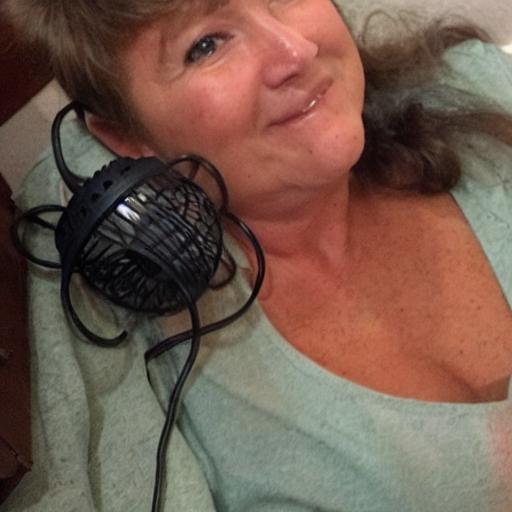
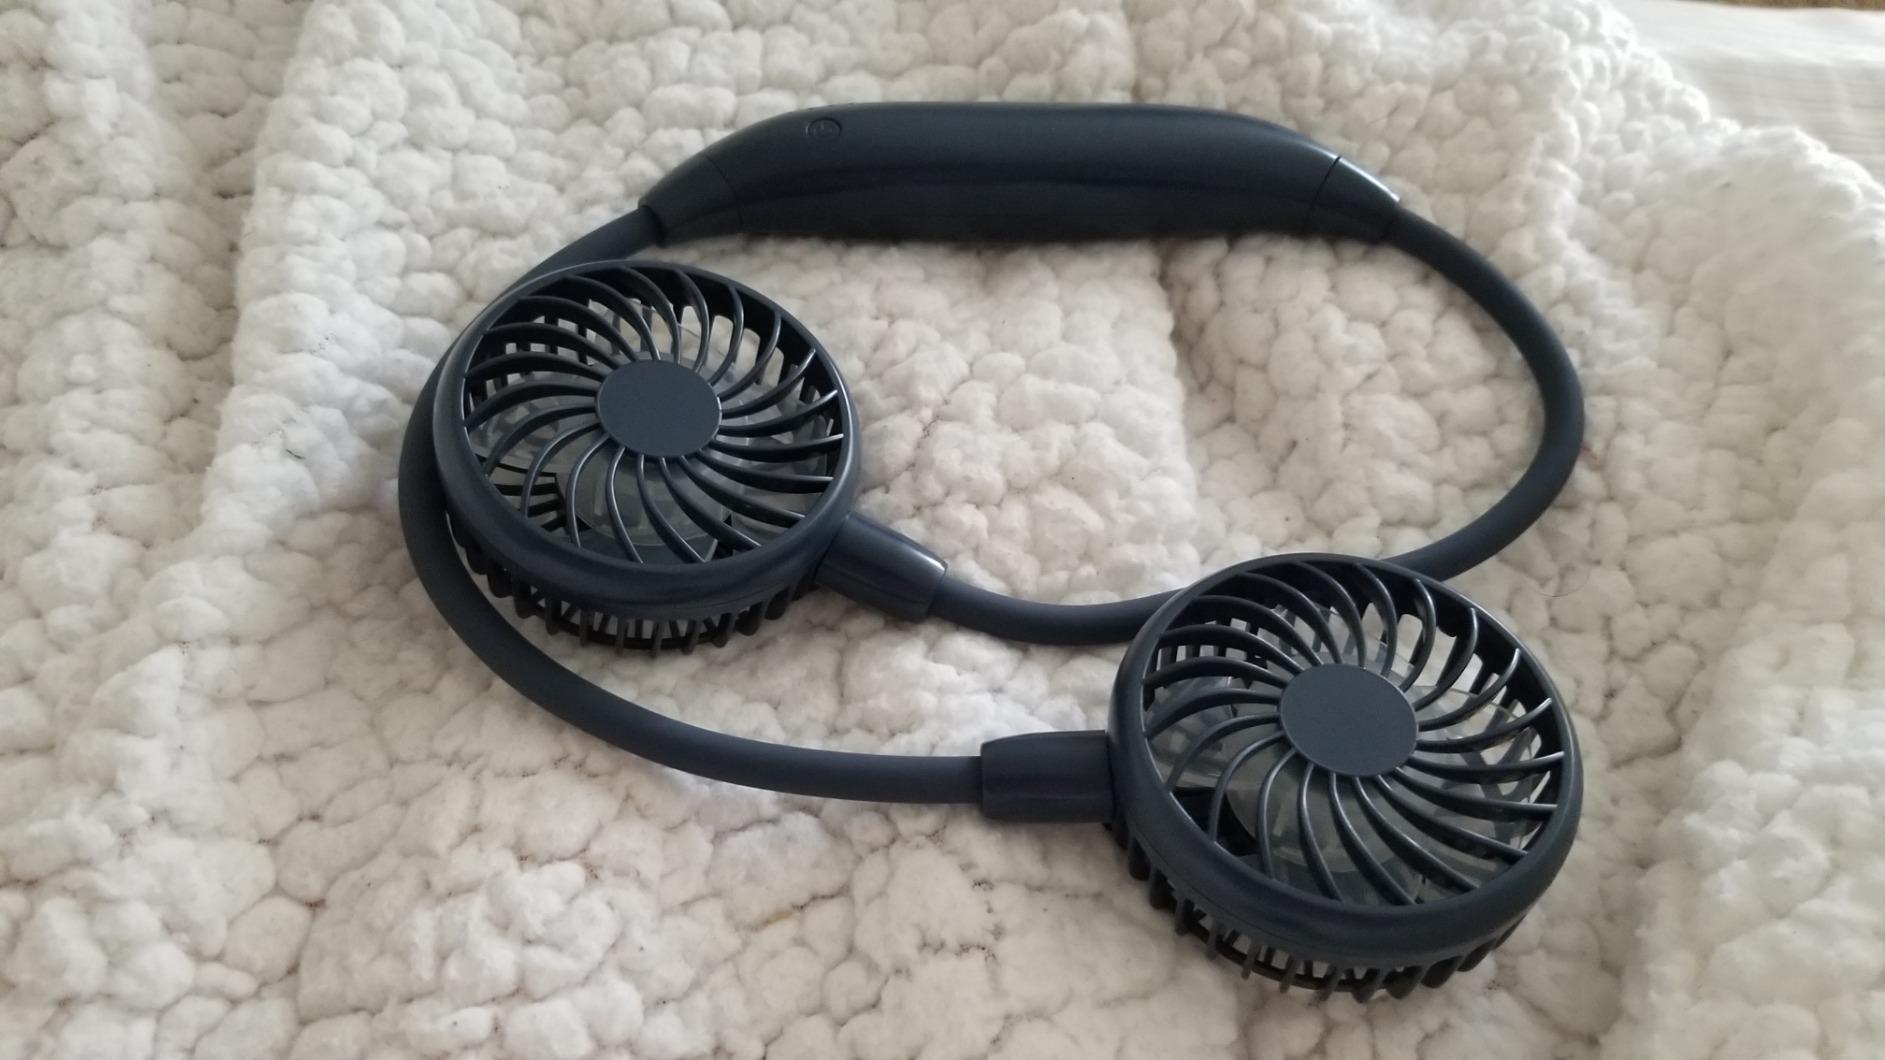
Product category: fan
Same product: no